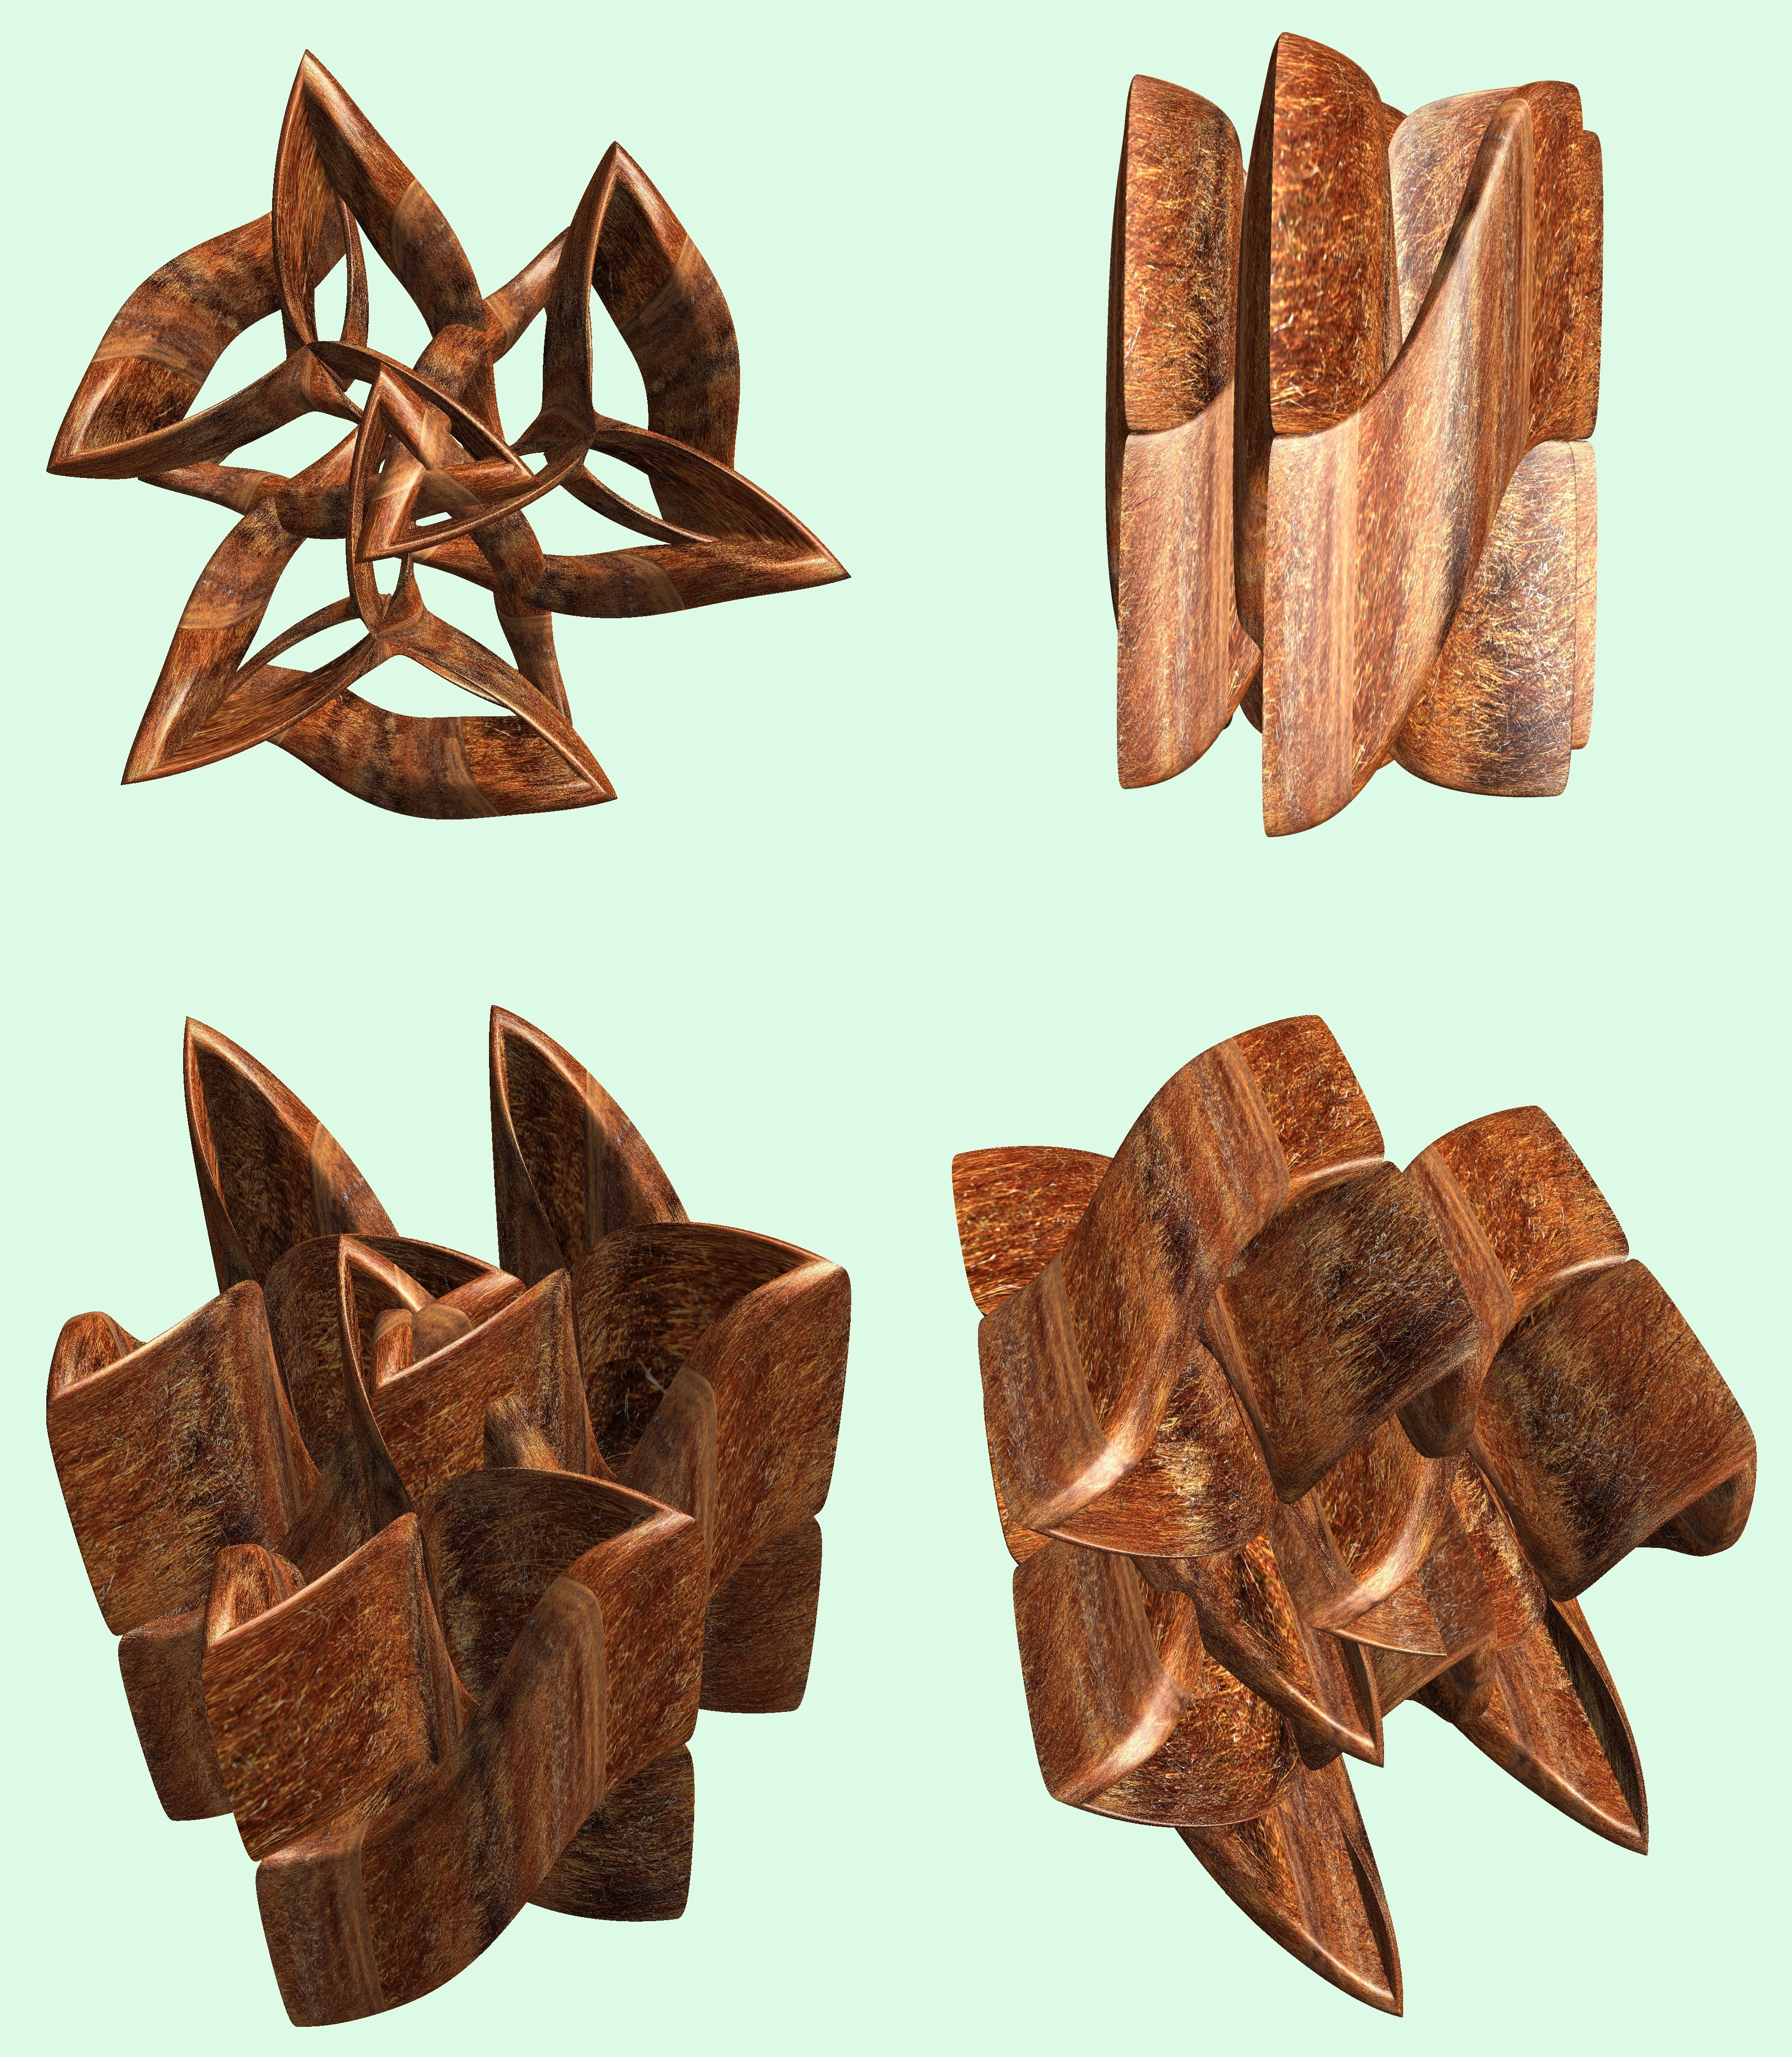
structure, wood, texture, pattern, produce, figure, design, symmetry, 3d, graphic, knot, mathematica, cg, parametricplot3d, code, program, algorithm, abstruct, mapping